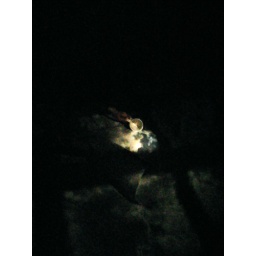
clouds in a mug